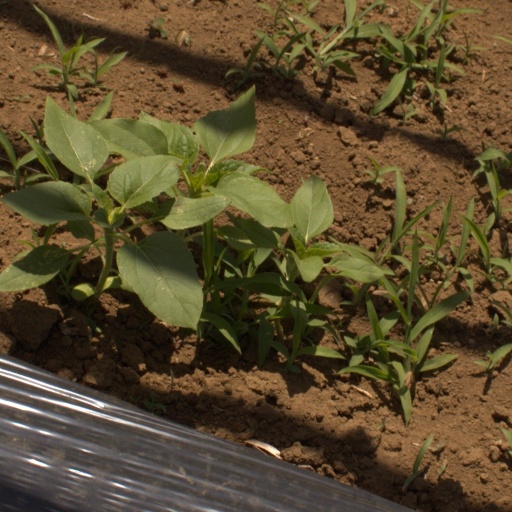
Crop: Jerusalem artichoke